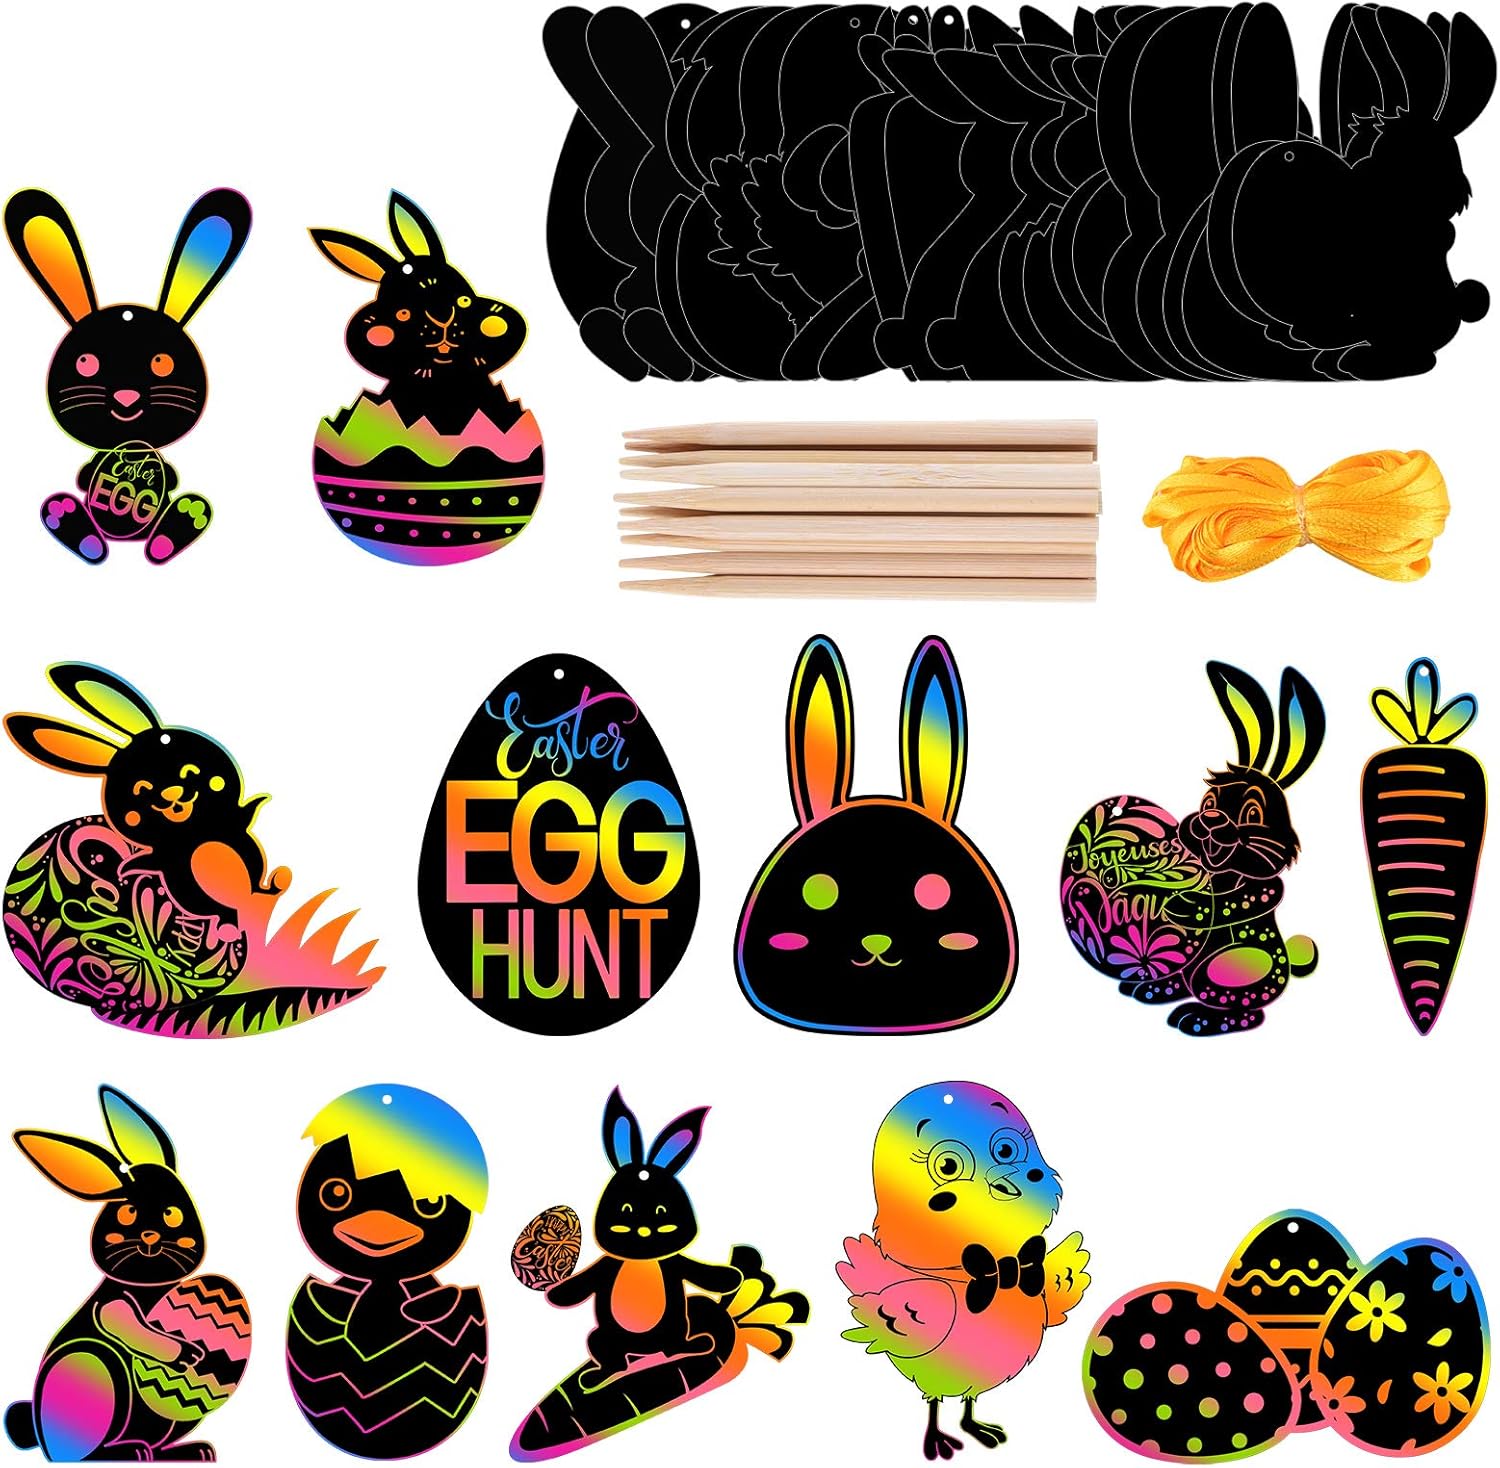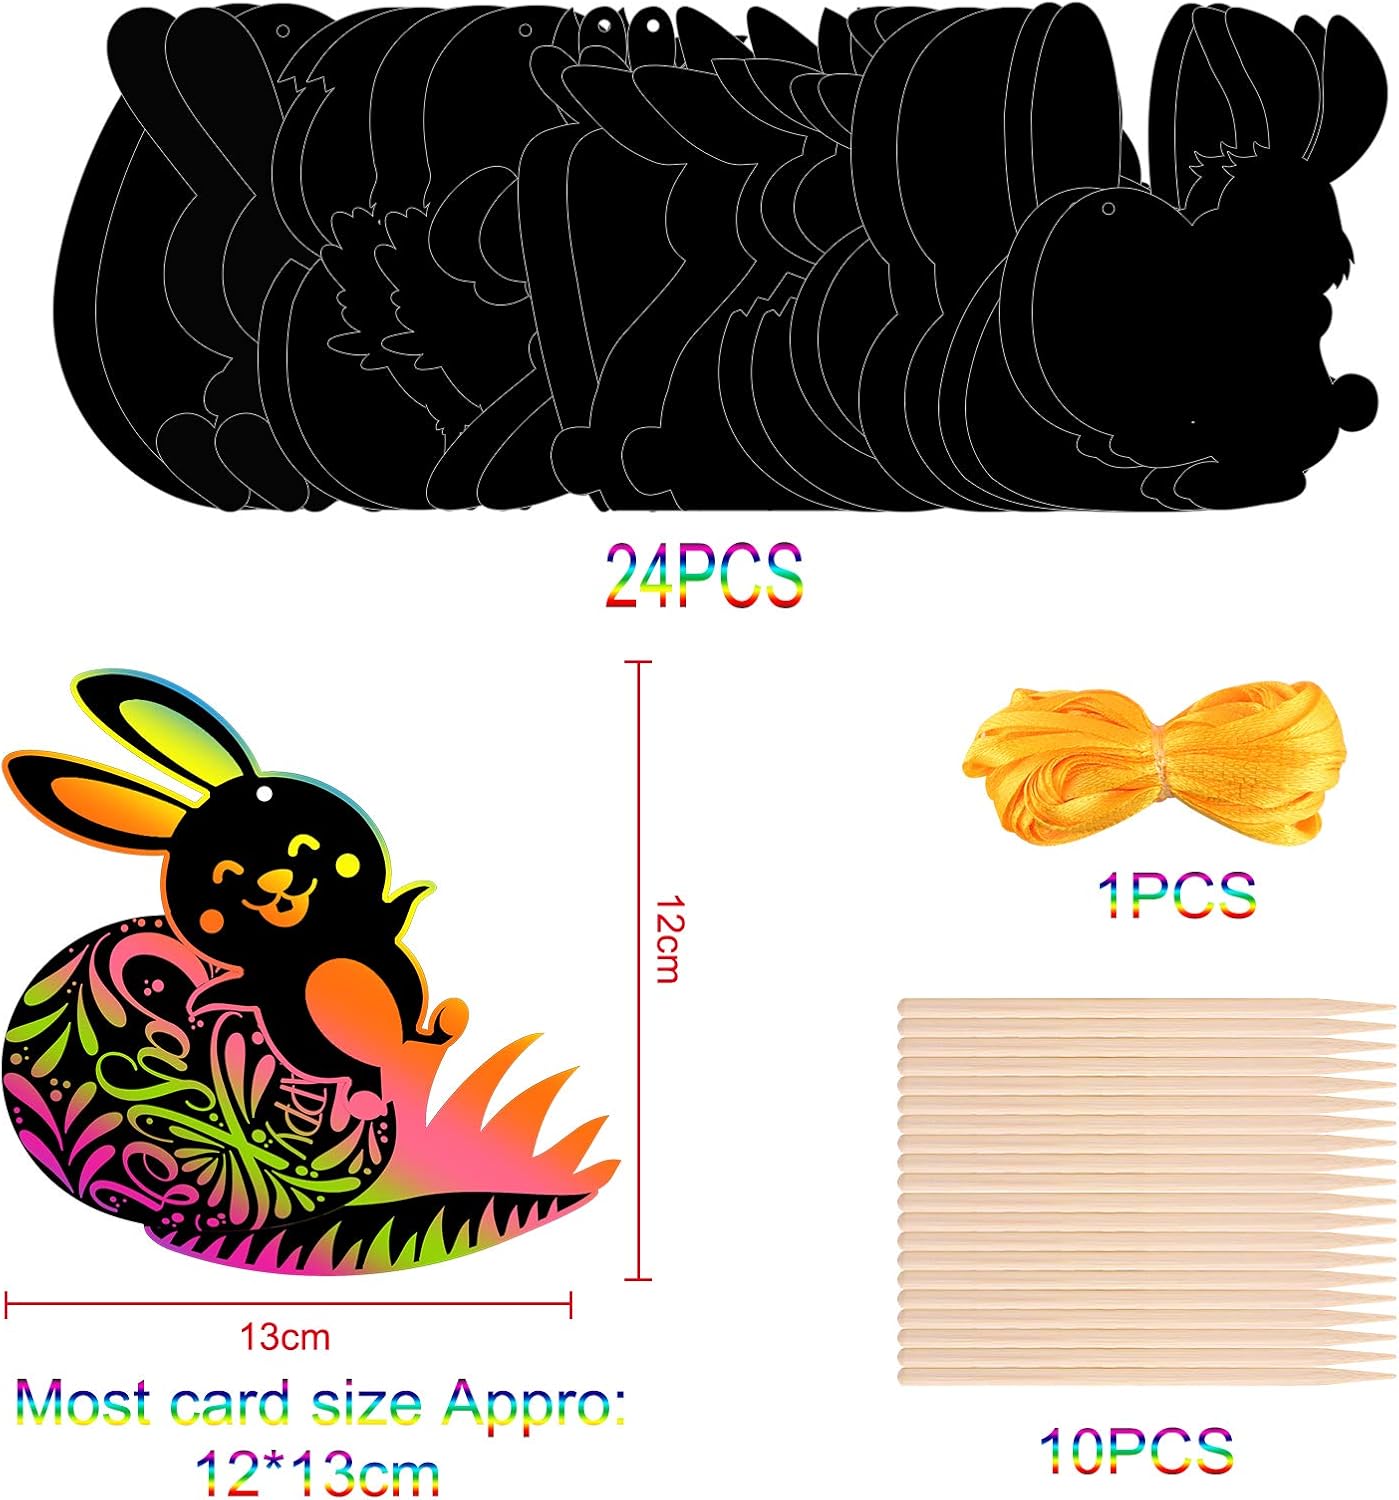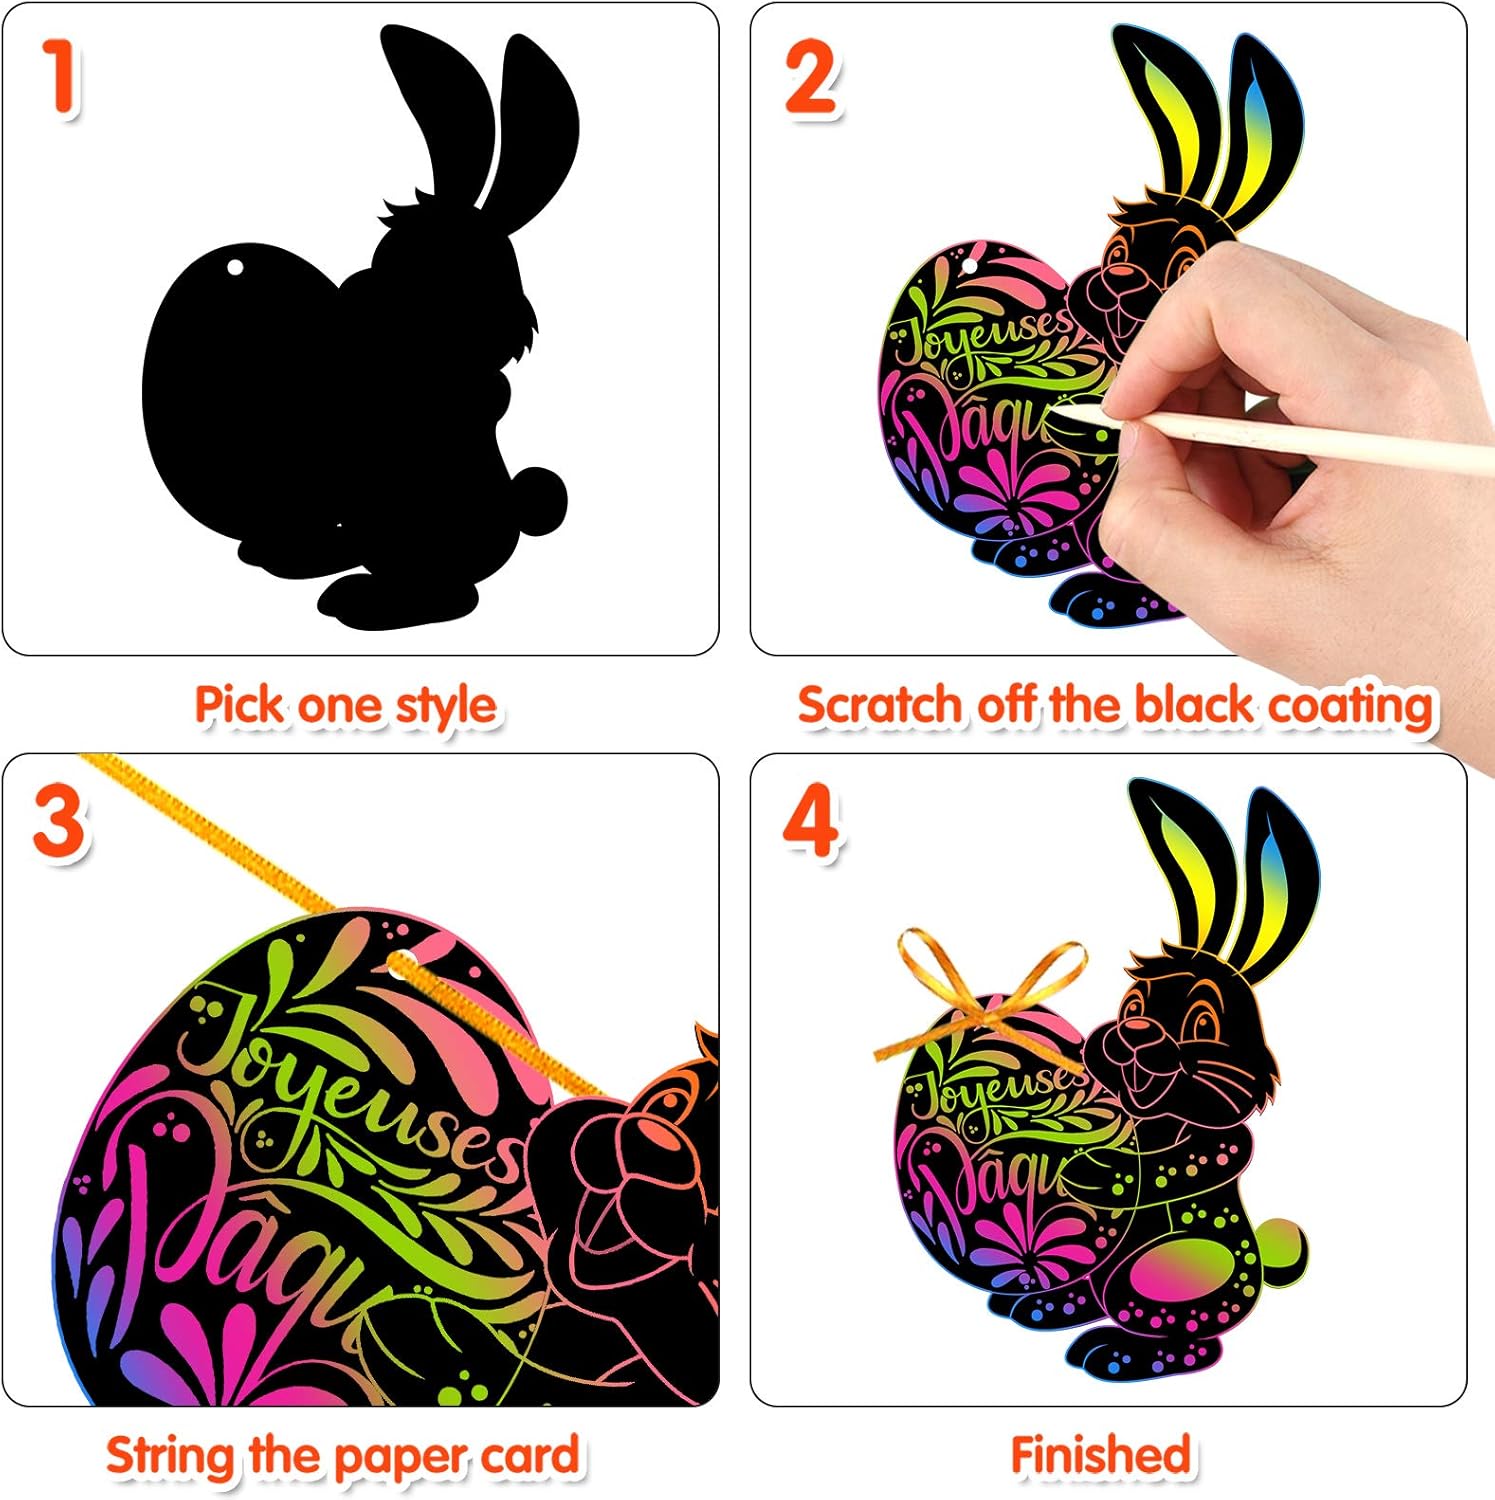
FEPITO 24 Pcs Easter Scratch Paper Kits Bunny Scratch Paper Black Doodle Pad Magic Painting Board DIY Craft with 10 Wooden Stylus and 8M Ribbons for Kids Easter Party Decorations Supplies
Category: Arts, Crafts & Sewing
Style:style 1Description:Scratch off paper art kits.12 style assorted Easter paper with bamboo stylus and ribbons attached for better string and hanging.Specifications:Material: paper, bamboo, ribbons  Size: as the picture shows How to use: 1. Pick one style art paper you like; 2. Use the bamboo stylus to scratch off the black coating on the surface; 3. The Gradient color will be revealed and you will get a unique artwork; 4. String the paper card and hang them up to decorate your Easter party. Package includes: 24pcs Easter Theme Scratch Paper 8m Ribbons 10pcs Bamboo styluses
Features: Package:24 pcs Easter Theme Scratch Paper in 12 different styles, 8m Ribbon, and 10 Bamboo Styluses | Easter Theme featuring: include these adorable rabbit/ carrot/ egg/chick pattern paper,revealing the brilliant colors beneath,Bunny scratch papers are suitable for children to develop their painting interests and skills to create amazing artwork, Full of Easter elements. | Material: made of gradient color paper with a black surface, non-toxic and safe to use. | Easy to operate and master: scratch the black area off then the colorful layer will occur. You can DIY your own scratch paper and draw your favorite words, patterns, and figures on it. | Application: magic Easter Gradient color art paper fit for painting in the classroom or home garden and Easter party,Easter gift for your family,friends,coworkers.The colorful ribbons can be go through pre-cut holes to hang on the place you need to be a nice decoration for home.